Balkan Botanic Garden of Kroussia

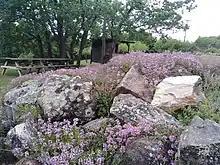
Hellenic Thyme Rockery

The BBGK’s symbol-plant is "Fritillaria pontica" due to the wild populations discovered in the grounds. This plant has been adopted as a symbol for its recognized ornamental value, its restricted general distribution area (Balkan countries and northern Turkey), its uncommon occurrence in Greece and its protection by the Greek Presidential Decree 67/81.